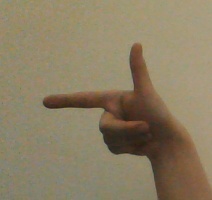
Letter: yaa